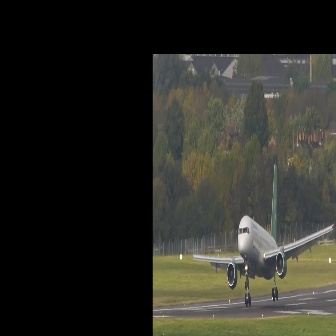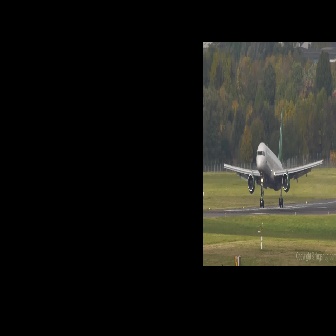
  Please identify the target specified by the bounding box [192,164,334,306] in the first image and locate it in the second image. Return the coordinates in [x_min,y_min,x_max,y_max] format.
Answer: [223,107,324,208]